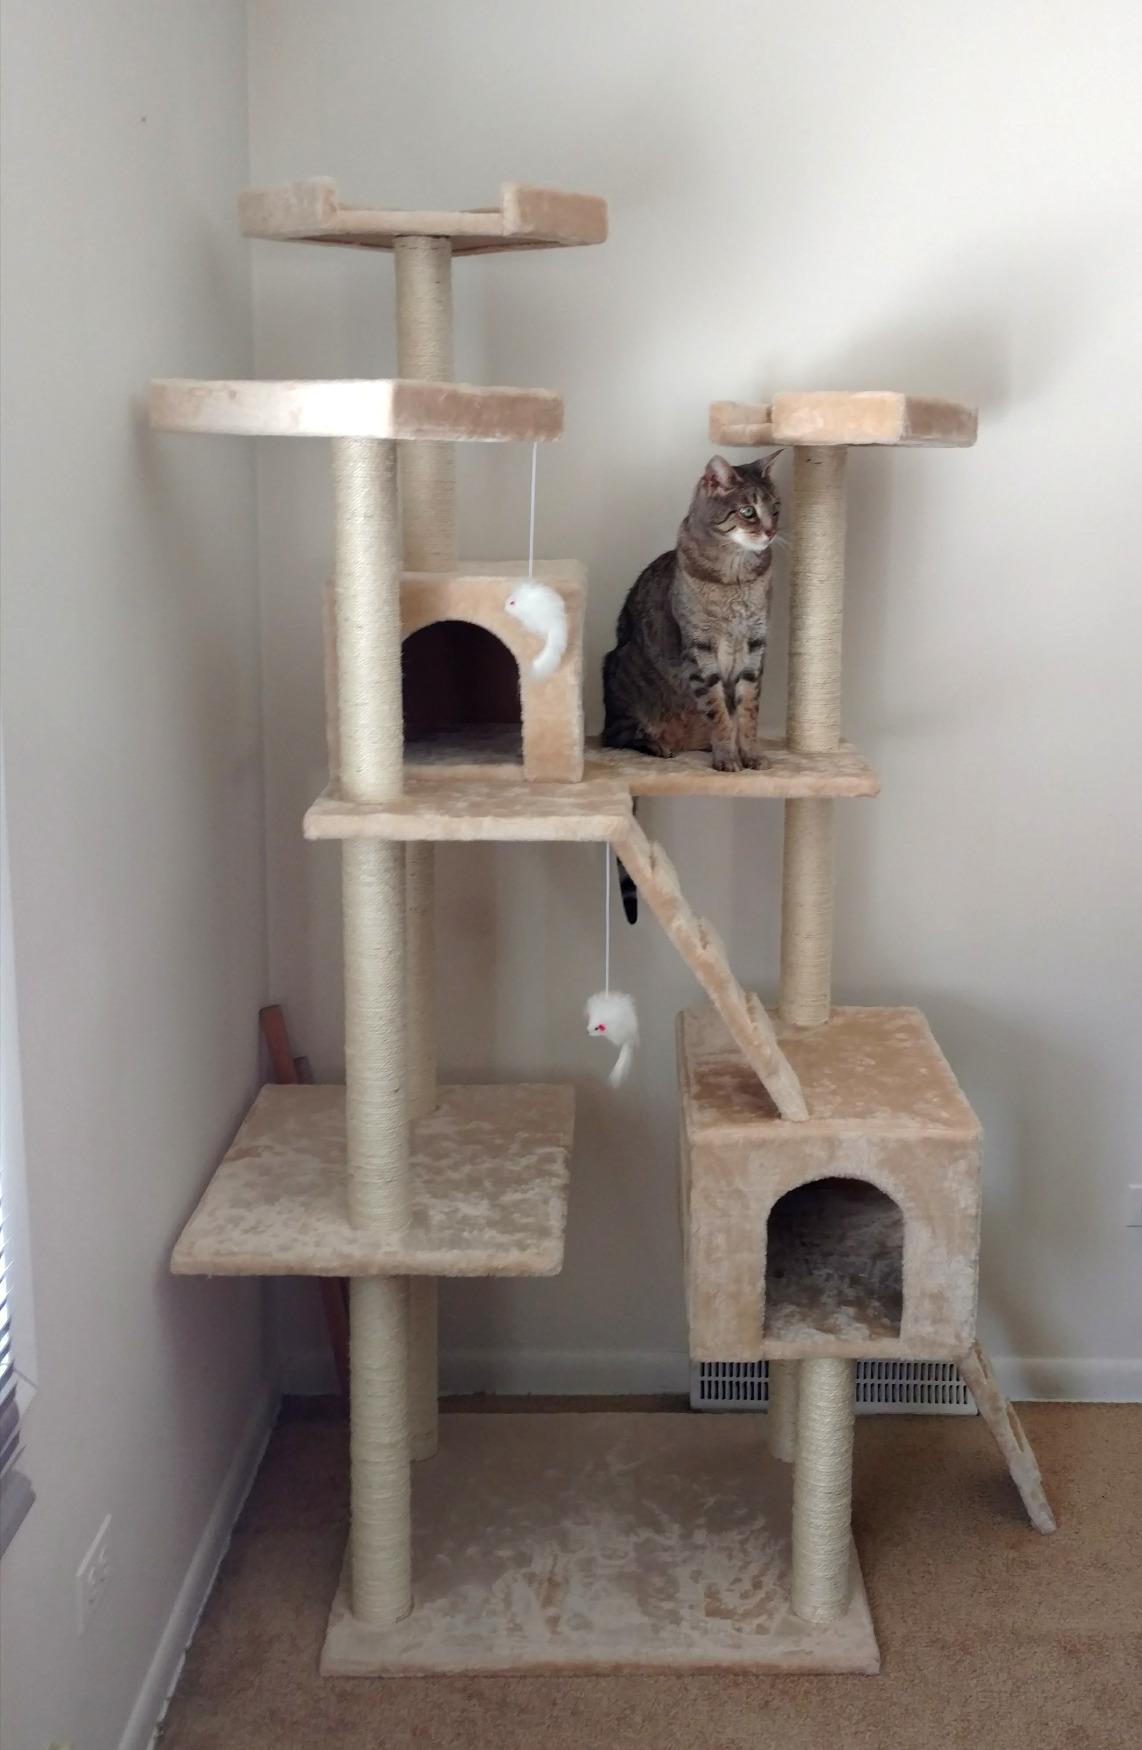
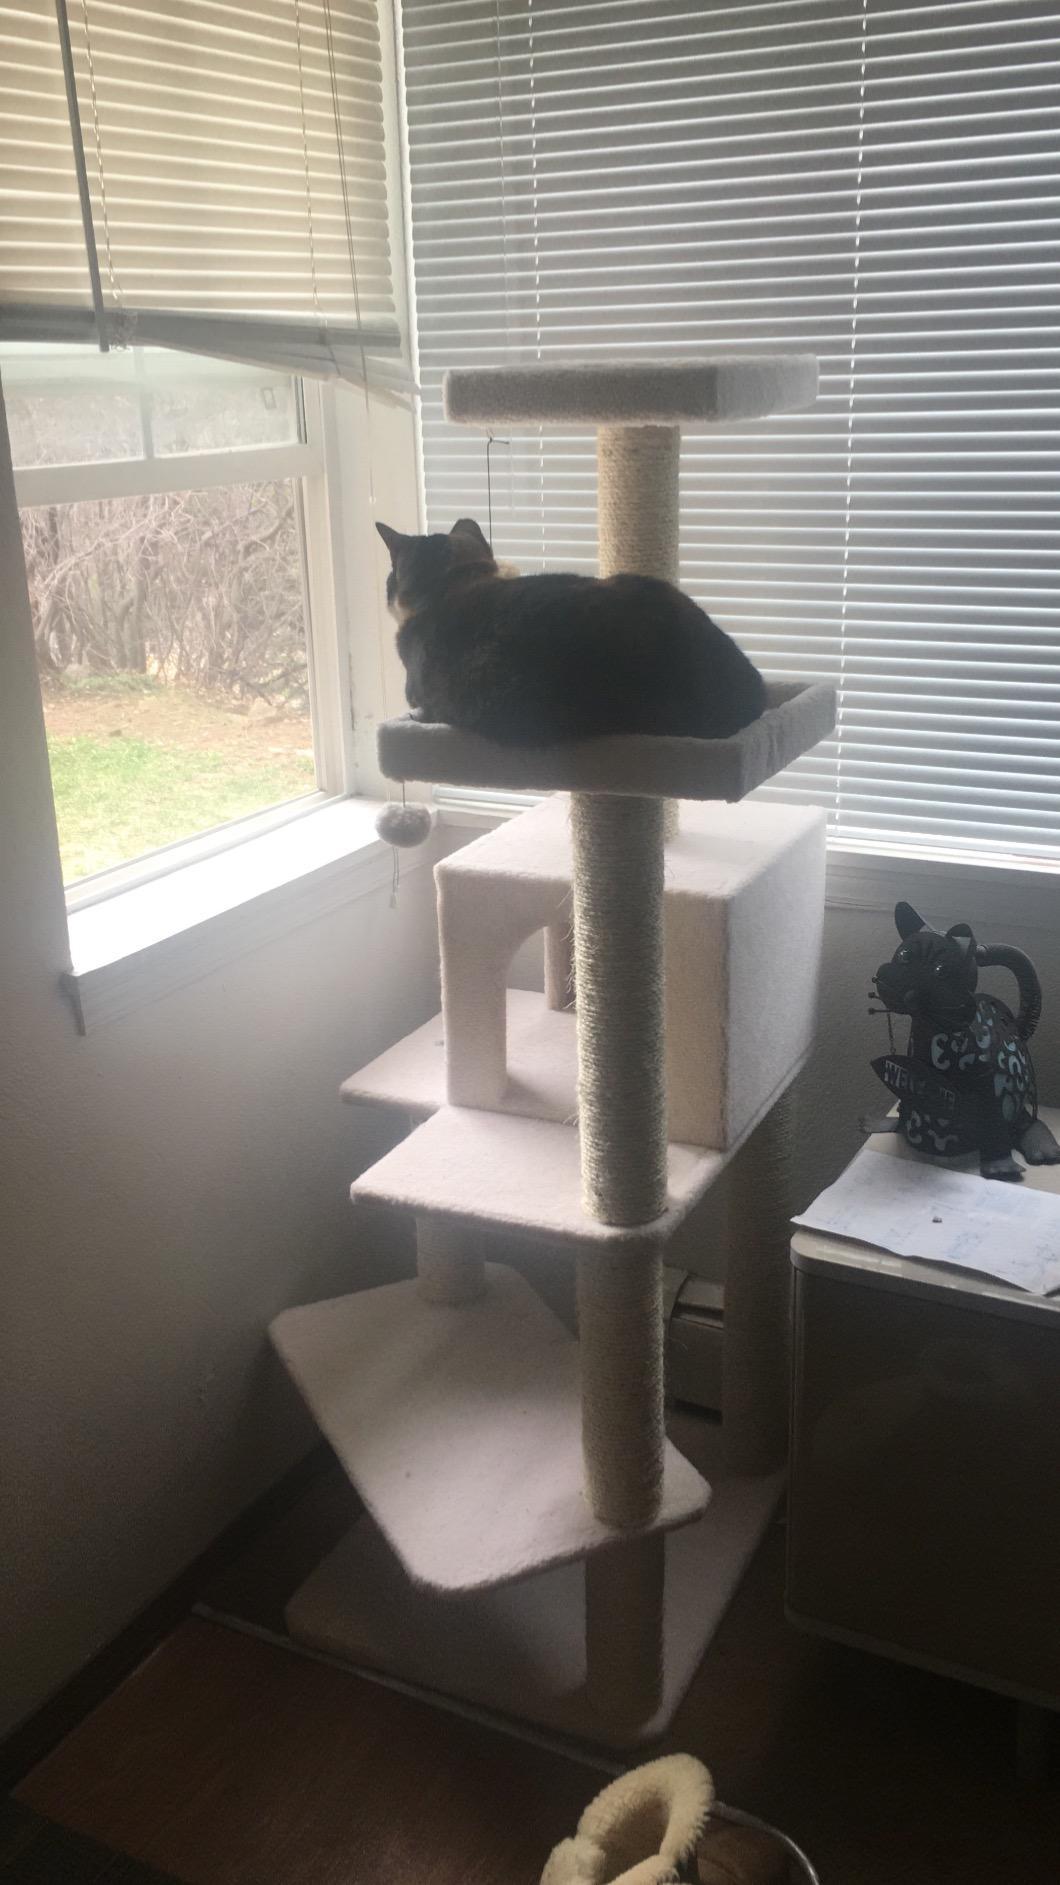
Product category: items_cat tree
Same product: no